James Dandridge Halyburton

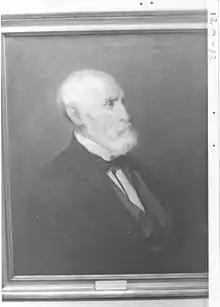

James Dandridge Halyburton (February 23, 1803 – January 26, 1879) was a United States district judge of the United States District Court for the Eastern District of Virginia.